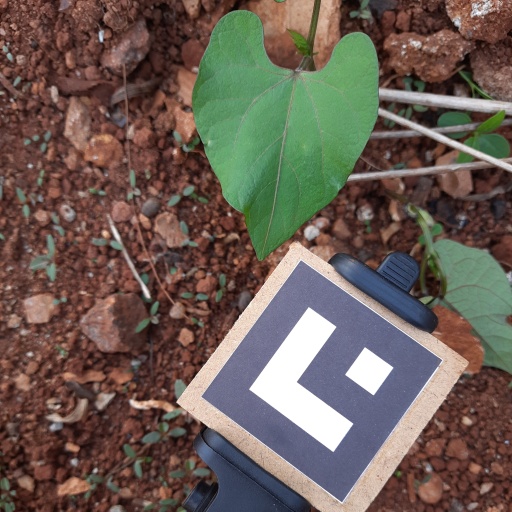
Observations: wavy surface, no eating holes, under shade